Military art

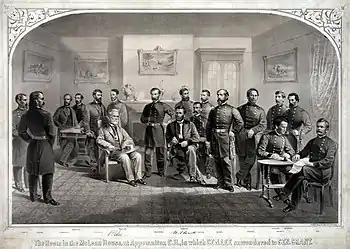
"The Room in the McLean House, at Appomattox C.H., in which Gen. Lee surrendered to Gen. Grant", 9 April 1865. This lithograph of the event shows the two men as they waited for the peace terms to be copied. "Portraits, left to right": John Gibbon, George Armstrong Custer, Cyrus B. Comstock, Orville E. Babcock, Charles Marshall, Walter H. Taylor, Robert E. Lee, Philip Sheridan, Ulysses S. Grant, John Aaron Rawlins, Charles Griffin, unidentified, George Meade, Ely S. Parker, James W. Forsyth, Wesley Merritt, Theodore Shelton Bowers, Edward Ord. The man not identified in the picture's legend is thought to be General Joshua Chamberlain, who presided over the formal surrender of arms by Lee's Army of Northern Virginia on 12 April 1865.

War art creates a visual account of military conflict by showing its impact as men and women are shown waiting, preparing, fighting, suffering, and celebrating.The subjects encompass many aspects of war, and the individual's experience of war, whether allied or enemy, service or civilian, military or political, social or cultural. The thematic range embraces the causes, course and consequences of conflict.